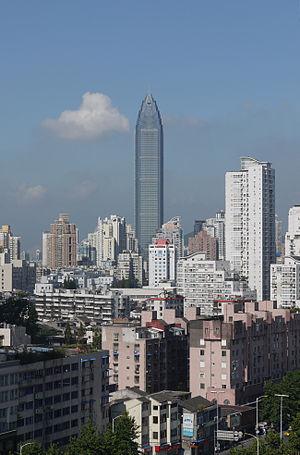
Le Wenzhou World Trade Center dans son environnement urbain.
Le Wenzhou World Trade Center est un gratte-ciel situé à Wenzhou, en Chine.
Wenzhou est une ville-préfecture dans l'extrême sud-est de la province du Zhejiang en Chine.